Rūdolfs Blaumanis

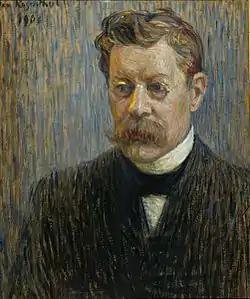
Portrait of Rūdolfs Blaumanis by Janis Rozentāls

In 1889, he moved to Riga and after two years started to work in editorial office of "Zeitung für Stadt und Land" where he wrote about Latvian cultural life. In 1890, his first play "Zagļi" (Thieves) was staged in Riga. In the following years several more of his plays was staged with good success. In 1892 collection of his novels was translated into Estonian and later several more of his works was published in Estonia.